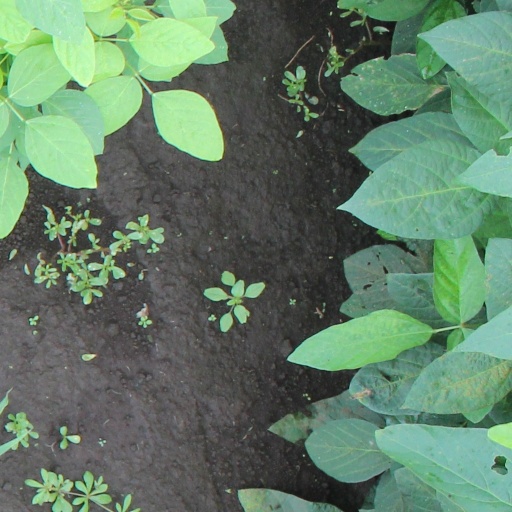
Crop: soybean